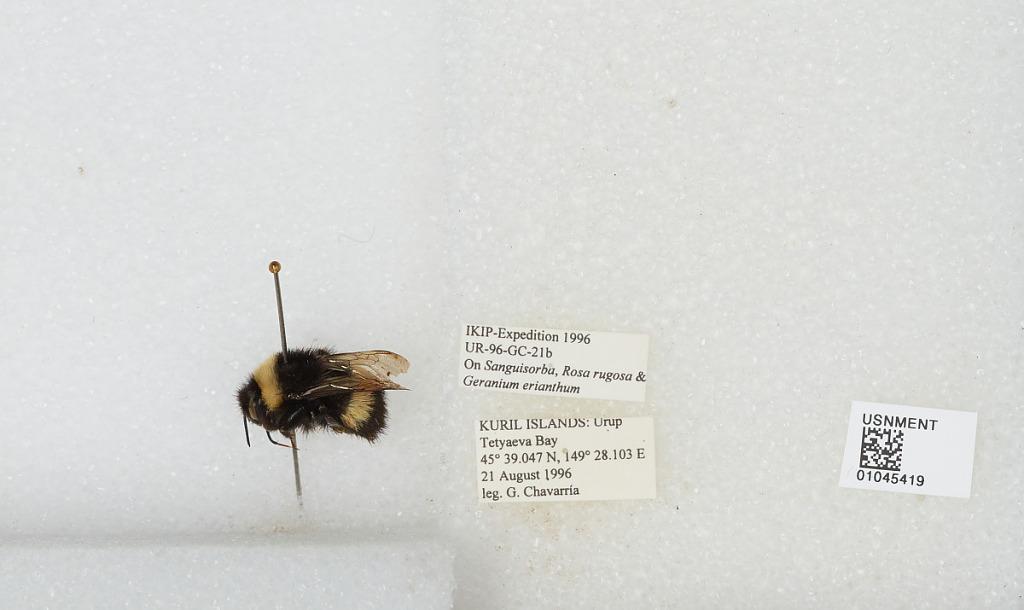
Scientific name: Bombus sp.
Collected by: G. Chavarria
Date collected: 1996-8-21
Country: Russia
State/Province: Sakhalin
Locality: Urup Island, Tetyaeva Bay, Kuril Islands
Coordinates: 45.6508, 149.468